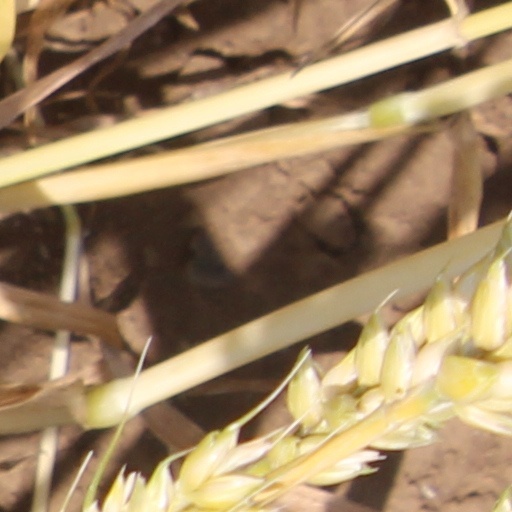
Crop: wheat